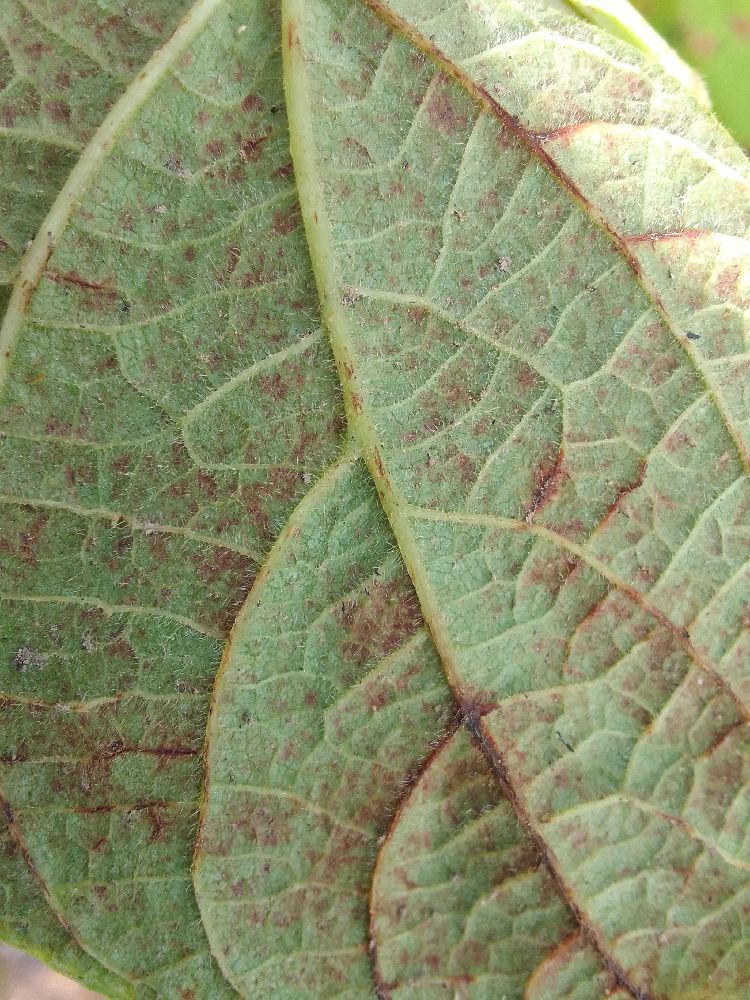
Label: anthracnose